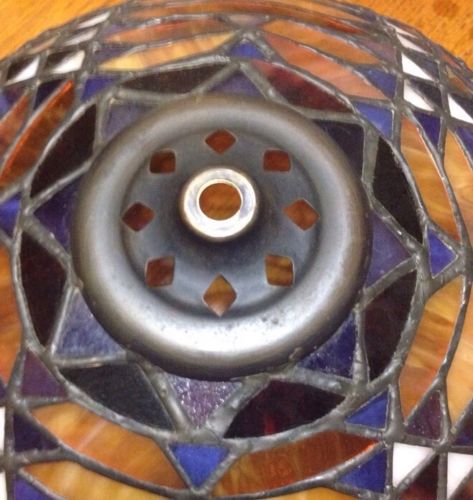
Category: lamp